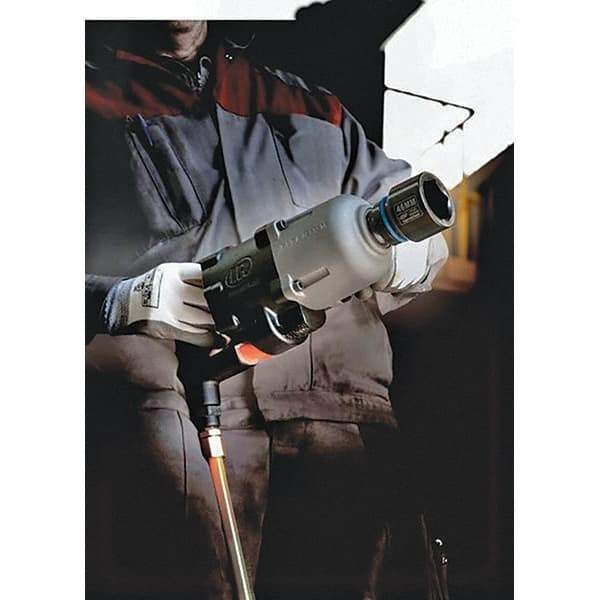
Ingersoll-Rand - 1" Drive, 5,000 RPM, 3,251 Ft/Lb Torque Impact Wrench - D-Handle, 850 IPM, 95 CFM, 90 psi, 1/2" Inlet
Item #: 48010136 Brand: Ingersoll-Rand Model #: 3942B2TIEX Exact Tooling IR#: 04 Product Specifications Drive Size 1 Handle Type D-Handle Type Impact Wrench Speed (RPM) 5000 Torque (Ft/Lb) 3251 Air Consumption (CFM) 95 Inlet Size (Inch) 1/2 Impacts Per Minute 850 Air Pressure (psi) 90.00
Brand: Ingersoll Rand
Category: Hardware > Tools > Impact Wrenches & Drivers